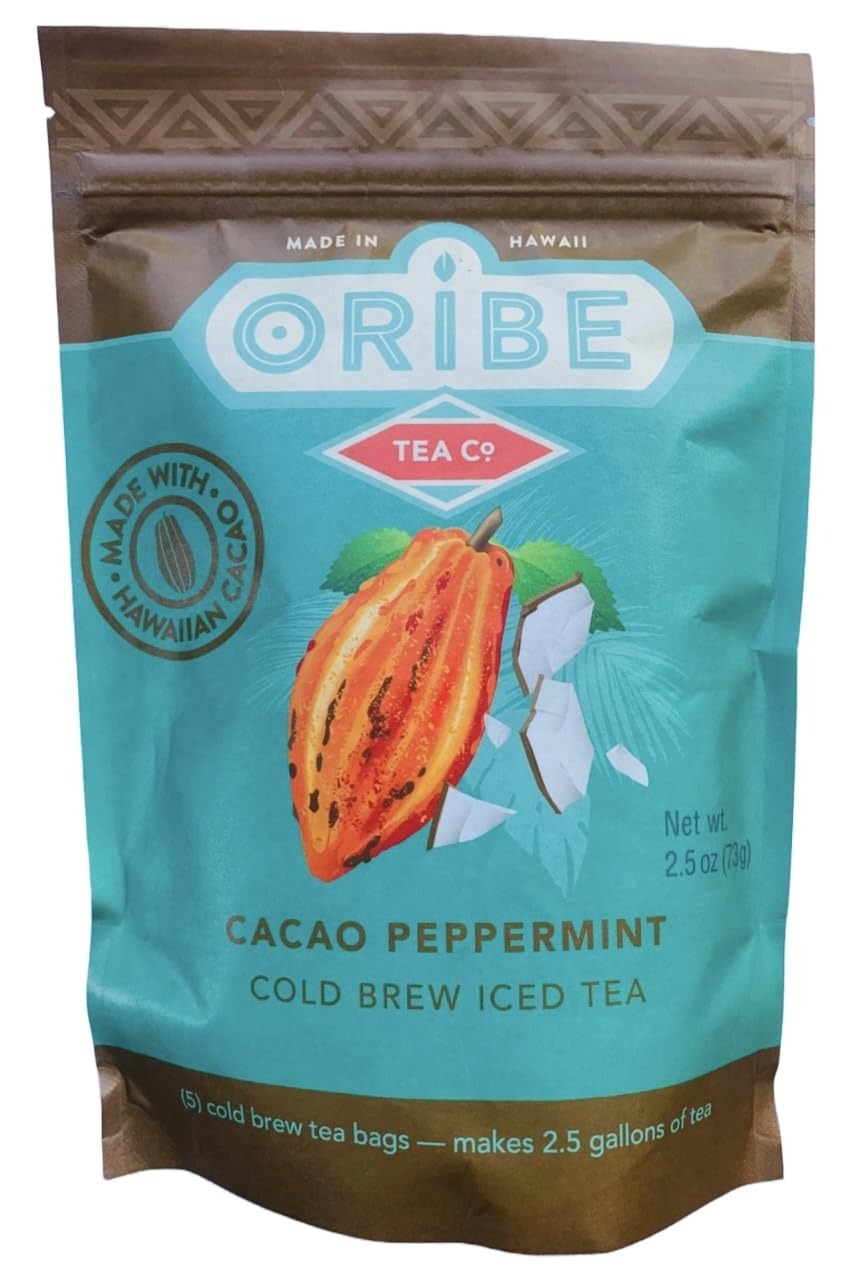
Item Name: Oribe Tea Co. Hawaii Cold Brew Iced Tea (Cacao Peppermint)
Bullet Point 1: Each bag contains 5 cold brew tea bags
Bullet Point 2: Makes 2.5 gallons of cold brew tea
Bullet Point 3: Crafted in Hawaii
Bullet Point 4: Add your own sweetener, if desired
Bullet Point 5: Brews in approximately 6-8 hours using cold water
Value: 1.0
Unit: Count

Price: 22.99